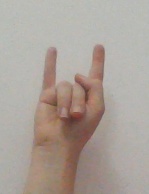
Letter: la